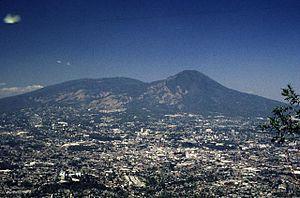
Roque Dalton est un poète, nouvelliste et essayiste salvadorien.